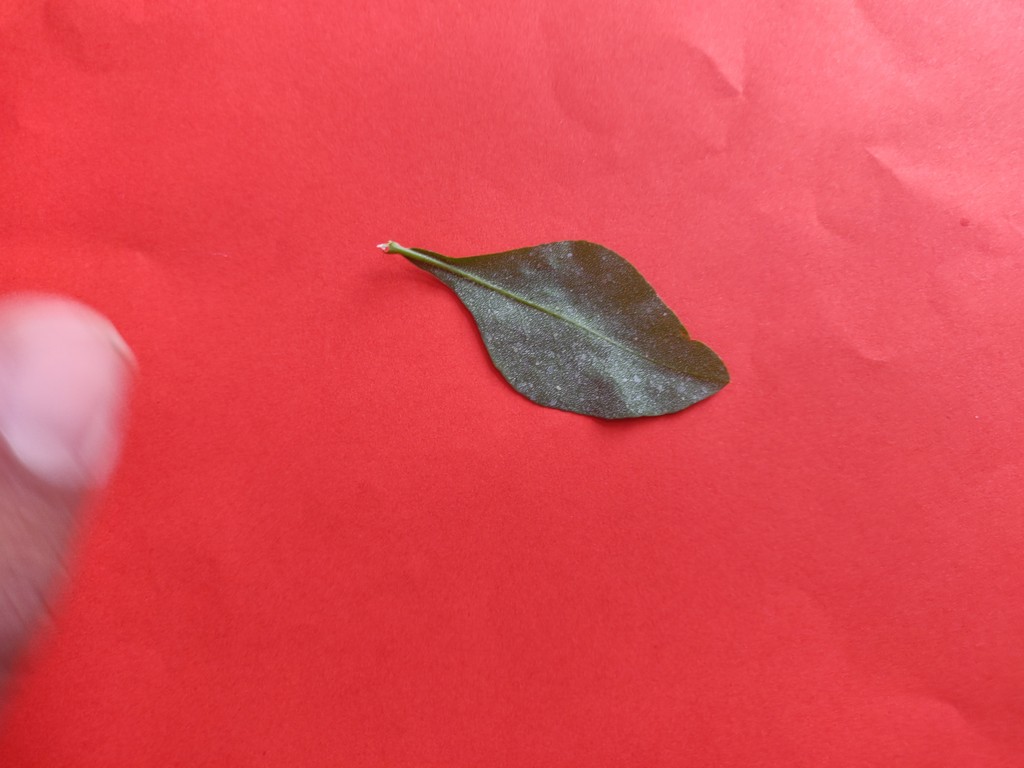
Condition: Unhealthy
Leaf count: single
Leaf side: back